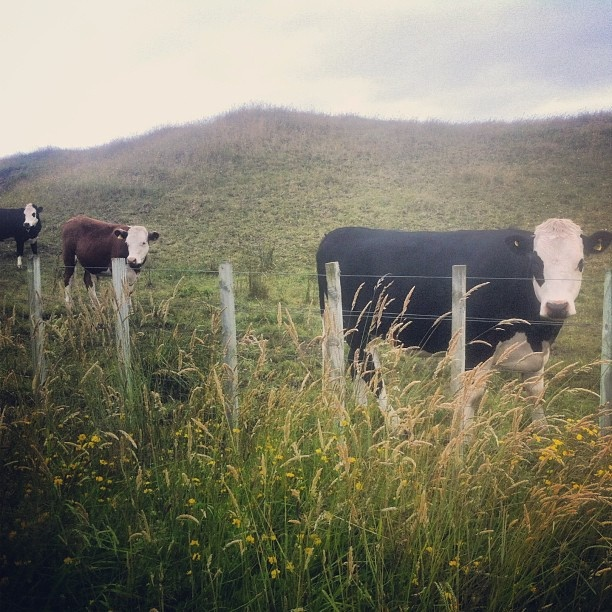
three cows in a field of grass behind a fence
Several cows walking thru the grassy plains down a hillside
A herd of cow grazing along a fence line.
Cows standing by a fence in a green field.
some cattle grazing in a field behind a fence